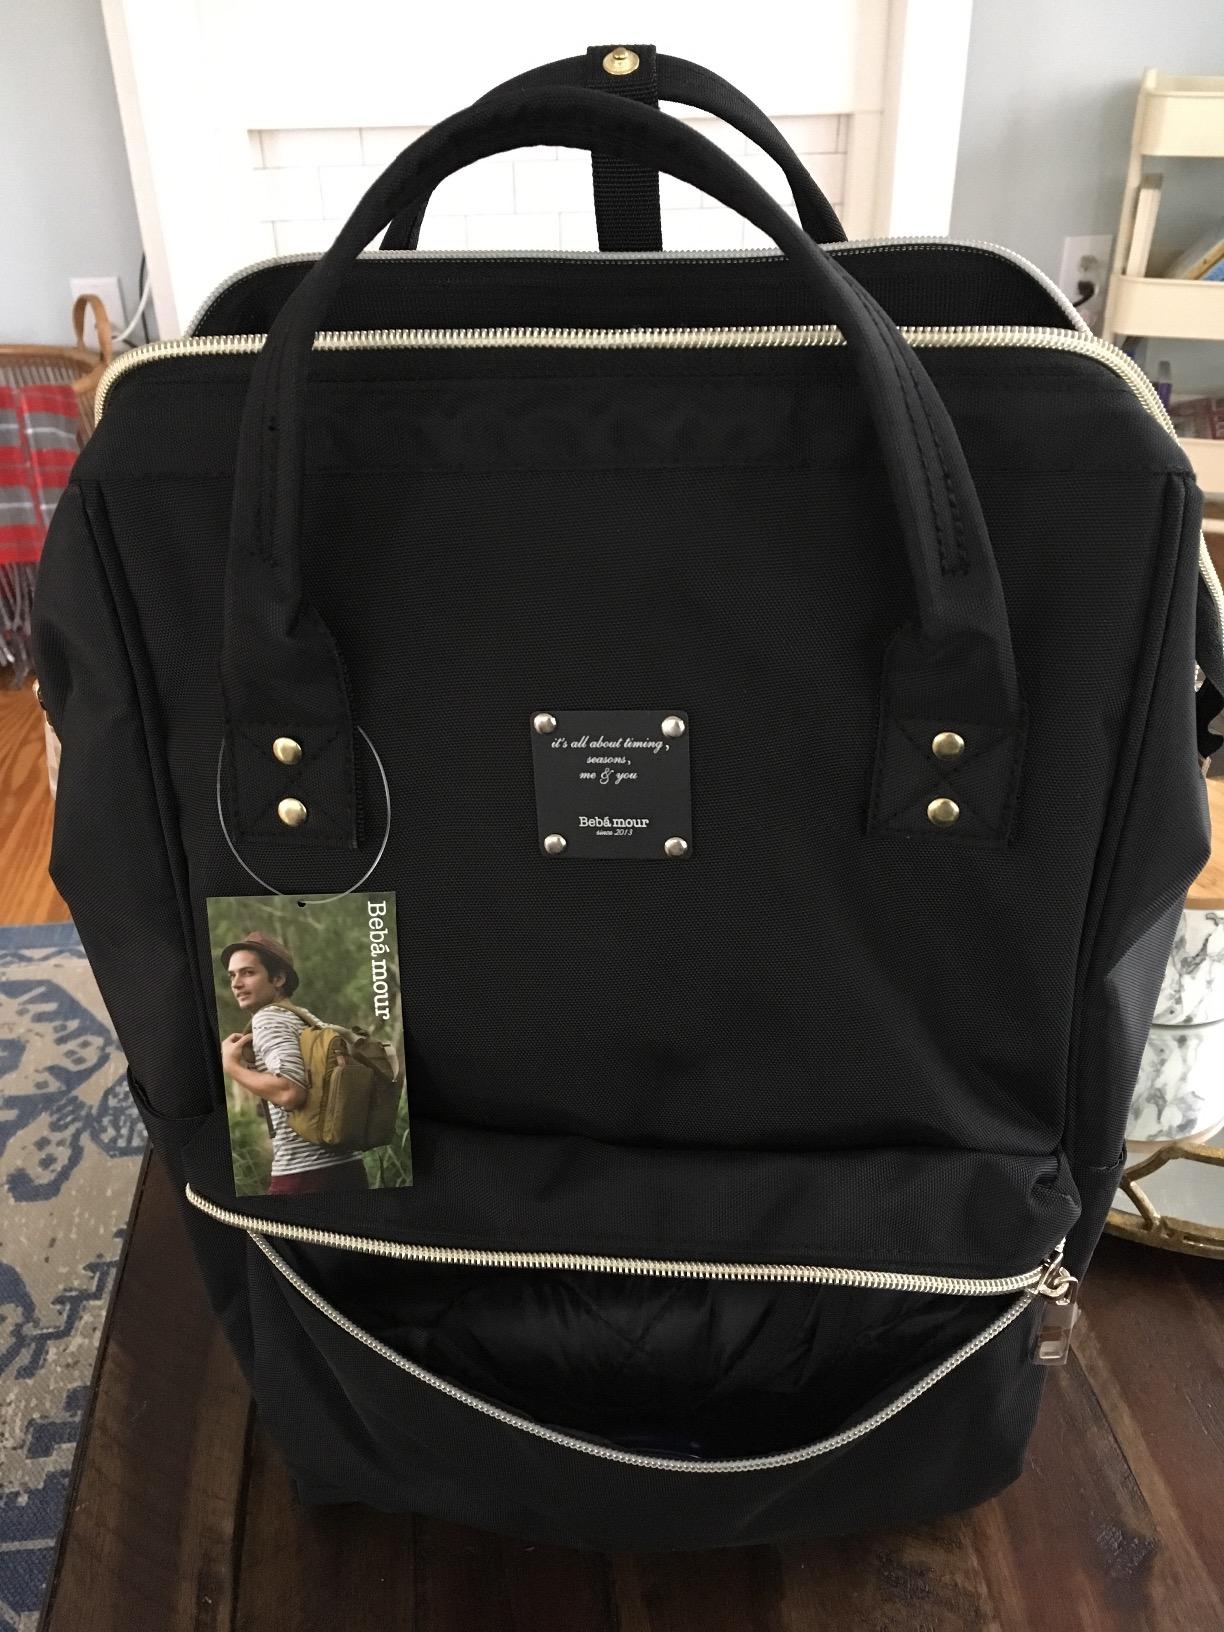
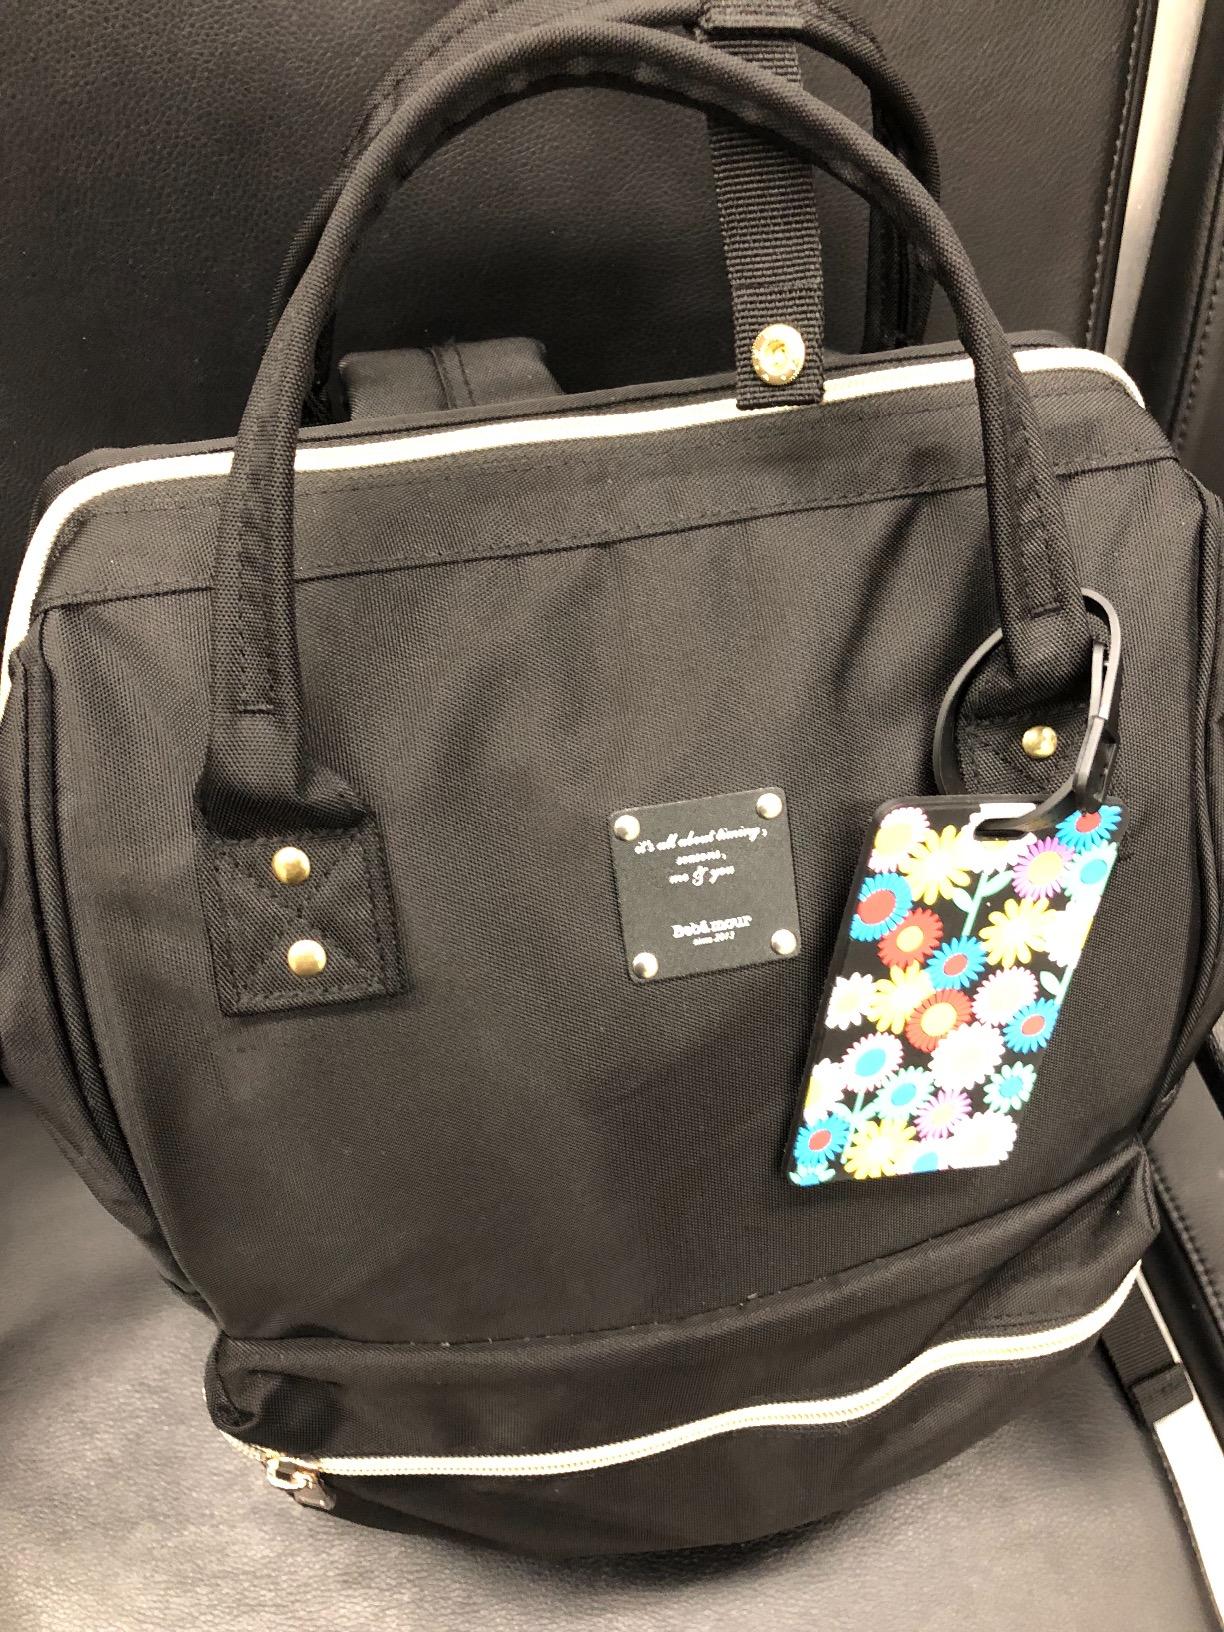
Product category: bag
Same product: yes